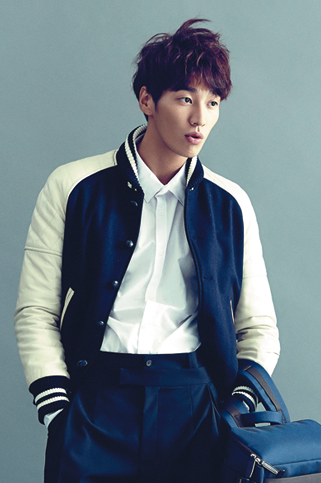
คิม ย็อง-กวัง

| name = คิม ย็อง-กวัง
| image = 김영광 (배우) 빈폴액세서리 싱글즈 화보 촬영 현장.png
| caption = คิม ย็อง-กวัง ใน ค.ศ. 2014
| birth_place = อินชอน, ประเทศเกาหลีใต้
| education = มหาวิทยาลัยฮันยาง - การละครและภาพยนตร์
| occupation = ดารา นายแบบ
| years_active = ค.ศ. 2006–ปัจจุบัน
| agent = ไวด์-เอส คอมพานี
| module = Infobox Korean name|child=yes|headercolor=transparent
| rr = Gim Yeong-gwang
| mr = Kim Yŏnggwang
คิม ย็อง-กวัง (; เกิด 11 มกราคม พ.ศ. 2530) เป็นนักแสดงและนายแบบชาวเกาหลีใต้ คิมเริ่มต้นอาชีพด้วยการเป็นนายแบบและได้เป็นนายแบบให้กับดีไซเนอร์เช่น อเล็กซานเดอร์ แม็กควีน, วิเวียน เวสต์วูด และ Etro|อีโตร ในปี ค.ศ. 2008 เขาเป็นนายแบบชาวเอเชียคนแรกที่ได้เป็นนายแบบในงานโชว์ของ Dior Homme|ดิออร์ออม์ ในฐานะนักแสดง คิมได้แสดงในภาพยนตร์เรื่อง "Runway Cop|รันเวย์คอป" (2012), "Hot Young Bloods|ฮอตยังบลัด" (2014), "On Your Wedding Day|ออนยัวร์เวดดิงเดย์" (2018) และ "The Soul-Mate|เดอะโซลเมท" (2018) ตลอดจนละครเกาหลี|ละครโทรทัศน์เรื่อง "Pinocchio (2014 TV series)|พินอคคิโอ" (2014), "D-Day (TV series)|ดีเดย์" (2015), "Sweet Stranger and Me|สวีทสเตรนเจอร์แอนด์มี" (2016), "The Guardians (South Korean TV series)|เดอะการ์เดียน" (2017) และ "The Secret Life of My Secretary|ชีวิตลับของเลขาของฉัน" (2019)
== ผลงานการแสดง ==
=== ภาพยนตร์ ===
| class="wikitable sortable"
!ปี ค.ศ.
!เรื่อง
!บทบาท
!หมายเหตุ
! scope="col" class="unsortable" |
|-
! scope="row" | 2012
| "Runway Cop|รันเวย์คอป" || ฮัน ซึง-วู ||
|
|-
! scope="row" | 2014
| "หนุ่มเลือดร้อน" || โจ กวางซิก ||
|
|-
! scope="row" rowspan = 2 | 2018
| "ในวันแต่งงานของคุณ" || ฮวาง อู-ยอน ||
|
|-
| "เนื้อคู่" || แท-จิน ||
|
|-
! scope="row" rowspan = 2 | 2021
| "ภารกิจ: เป็นไปได้" || อู ซู-ฮัน ||
|
|-
| "เมดเลย์ส่งท้ายปี" || ซึง-ฮโย || ภาพยนตร์ TVING
|
|-
|
== อ้างอิง ==

==แหล่งข้อมูลอื่น==
*
*
*

หมวดหมู่:บุคคลที่เกิดในปี พ.ศ. 2530
หมวดหมู่:บุคคลที่ยังมีชีวิตอยู่
หมวดหมู่:นักแสดงชายชาวเกาหลีใต้ในศตวรรษที่ 21
หมวดหมู่:นักแสดงละครโทรทัศน์ชายชาวเกาหลีใต้
หมวดหมู่:นักแสดงภาพยนตร์ชายชาวเกาหลีใต้
หมวดหมู่:นายแบบเกาหลีใต้
หมวดหมู่:บุคคลจากอินช็อน
หมวดหมู่:นักแสดงชายจากอินช็อน